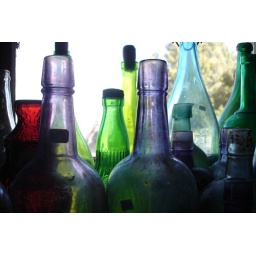
Some of the 30,000 glass bottles in Genoa's truly wonderful Wonder Tower. Colorado, Oct. 2006.